Arsenal tube station

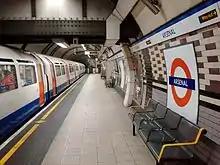
Piccadilly line train at Arsenal

When it was first built, the station building was squeezed between residential properties on each side, occupying the width of just two terraced houses. Even after the surface building was rebuilt and widened in the early 1930s, with a further house being demolished, it has one of the narrowest frontages of any Underground station.